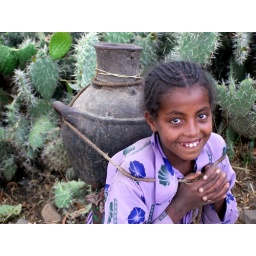
a girl carrying water in Tach Gayint